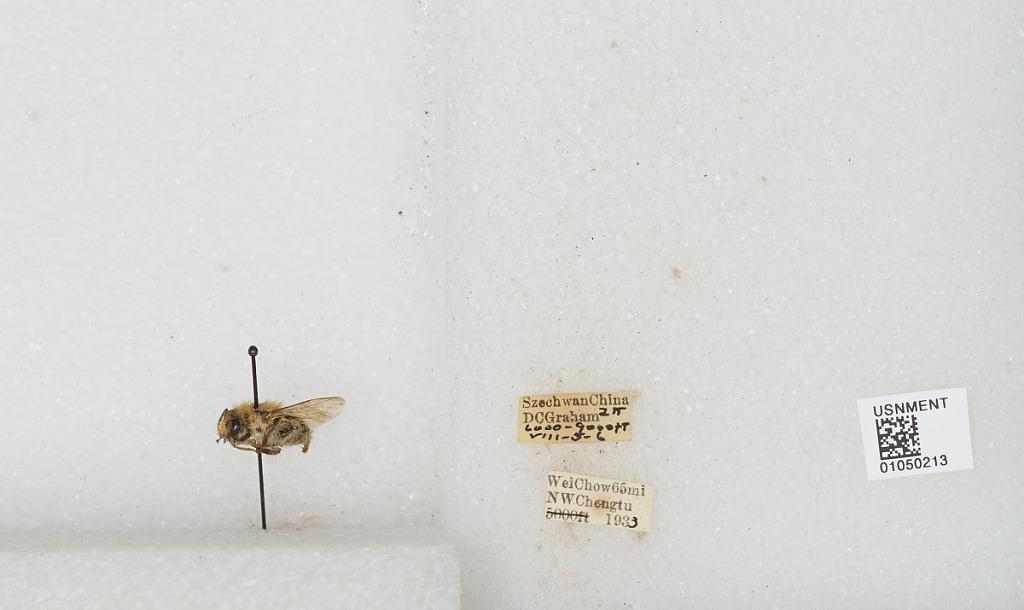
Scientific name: Bombus sp.
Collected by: D. Graham
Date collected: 1933-8-5
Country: China
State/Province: Sichuan
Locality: Wei Chow 65 miles NW Chengdu